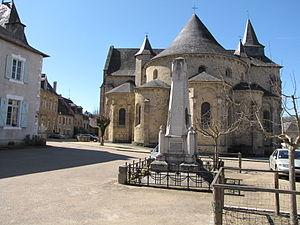
L'église abbatiale Saint-Pierre de Vigeois, Corrèze, France
Vigeois est une commune française située dans le département de la Corrèze en région Nouvelle-Aquitaine.
L'abbaye Saint-Pierre du Vigeois est une abbaye fondée à Vigeois dans le département de la Corrèze par Arède d'Atane avant 572.